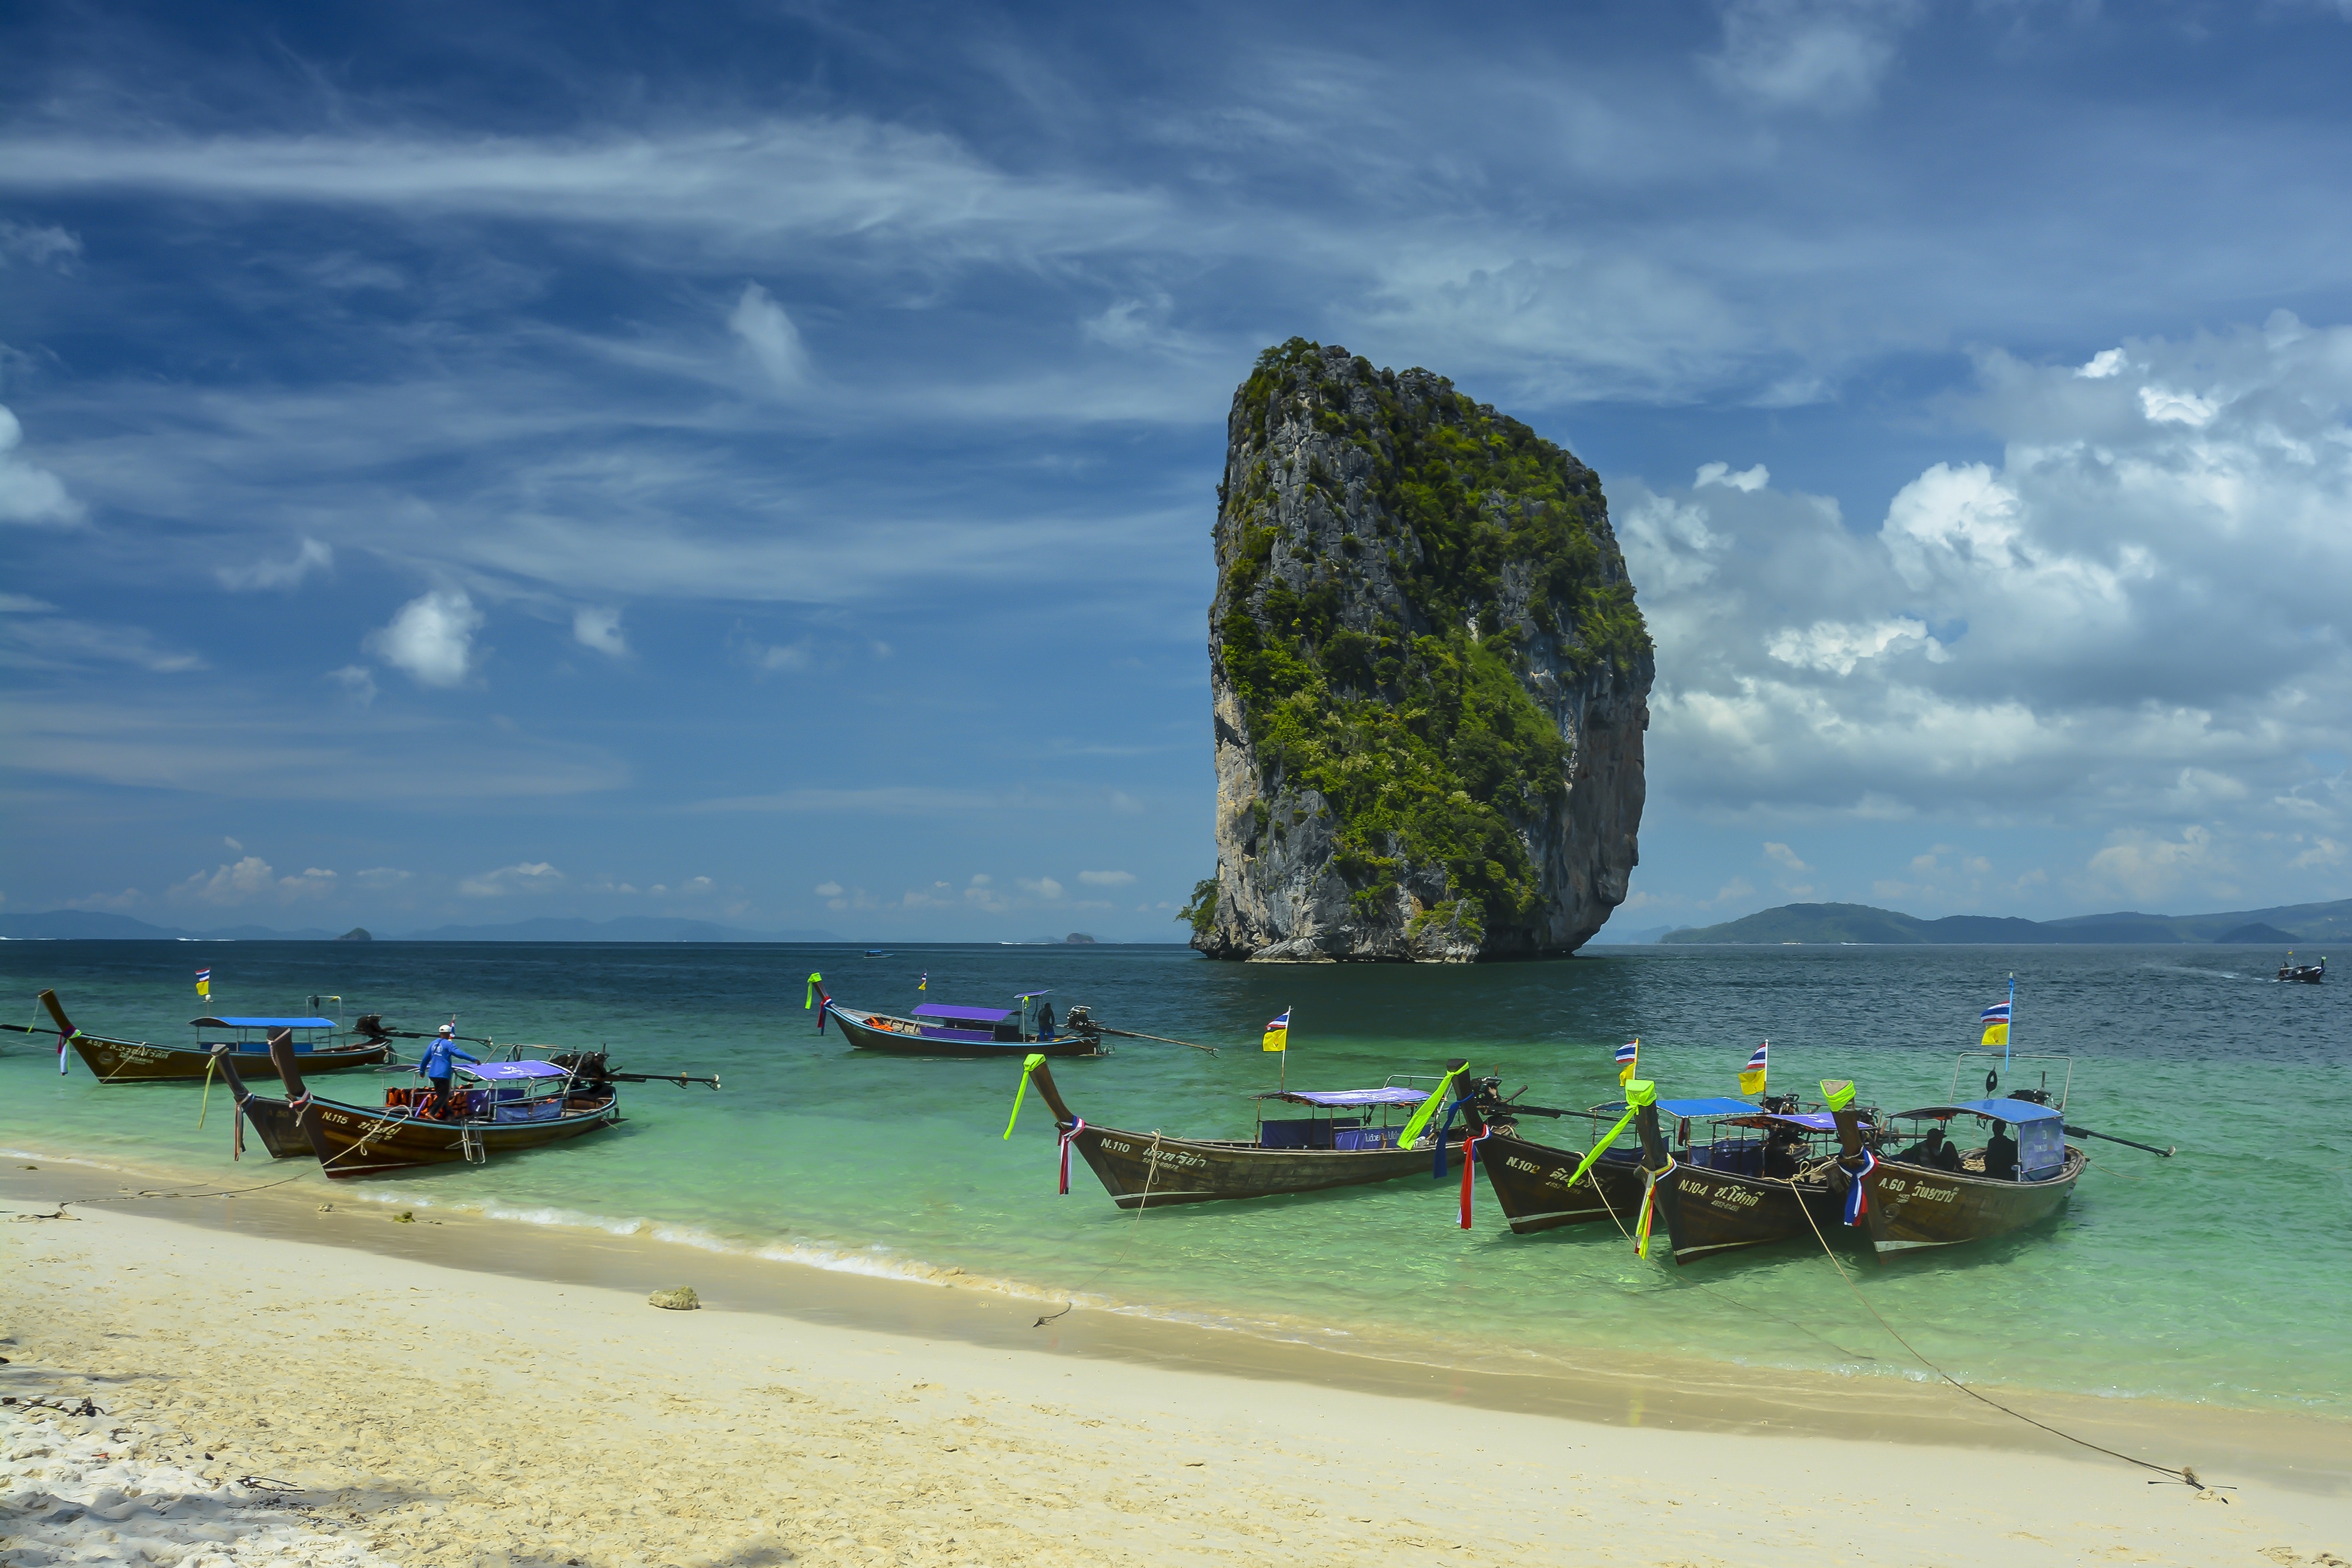
beach, sea, coast, sand, ocean, boat, shore, vacation, cove, vehicle, lagoon, bay, island, body of water, caribbean, tropics, cape, islet, landform